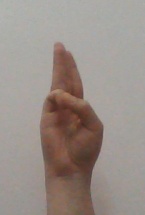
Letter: thaa